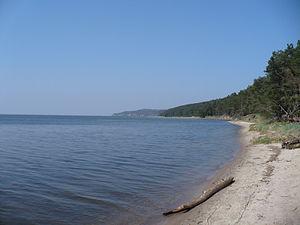
La Pologne compte 23 parcs nationaux, étendus sur une superficie totale de 3 145 km² :